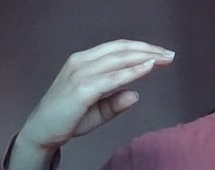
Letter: jeem